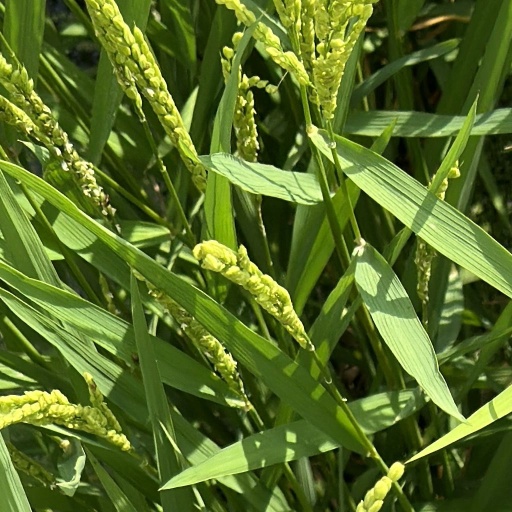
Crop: rice